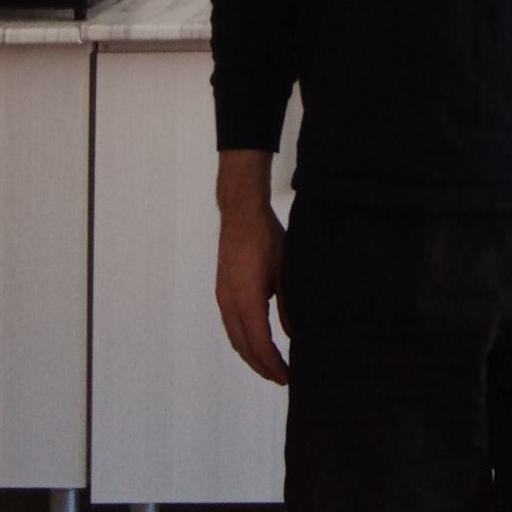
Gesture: no_gesture